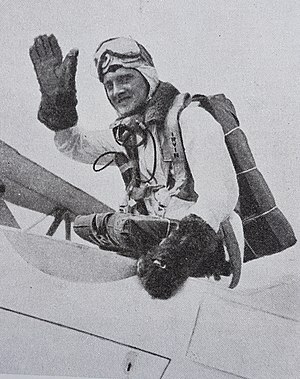
Faldskærm / Faldskærmen i historien / Faldskærmen i flyvemaskinens tidsalder
John Tranum dansk luftakrobat
En faldskærm er en anordning, der skal bremse en genstands eller et menneskes faldhastighed ved udkast eller udspring fra et luftfartøj. Faldskærme har almindeligvis været fremstillet af silke, bomuld eller nylon, der ofte blev belagt med silikone af hensyn til stabilitet og holdbarhed.